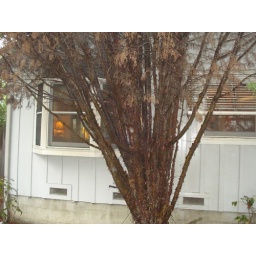
back of house... bay window in master bedroom &amp;amp; master bath window to right